Nanosponges

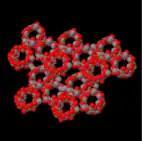

Cyclodextrins are a class of cyclic glucopyranose oligomers, with common structures of α, β, and γ. α-cyclodextrins comprise six glucopyranose units, β- cyclodextrins comprise seven, and γ comprise eight. Cyclodextrins are biological nanomaterials whose molecular structure greatly influences their supramolecular properties. To synthesize cyclodextrins, enzymatic action occurs on hydrolyzed starch.